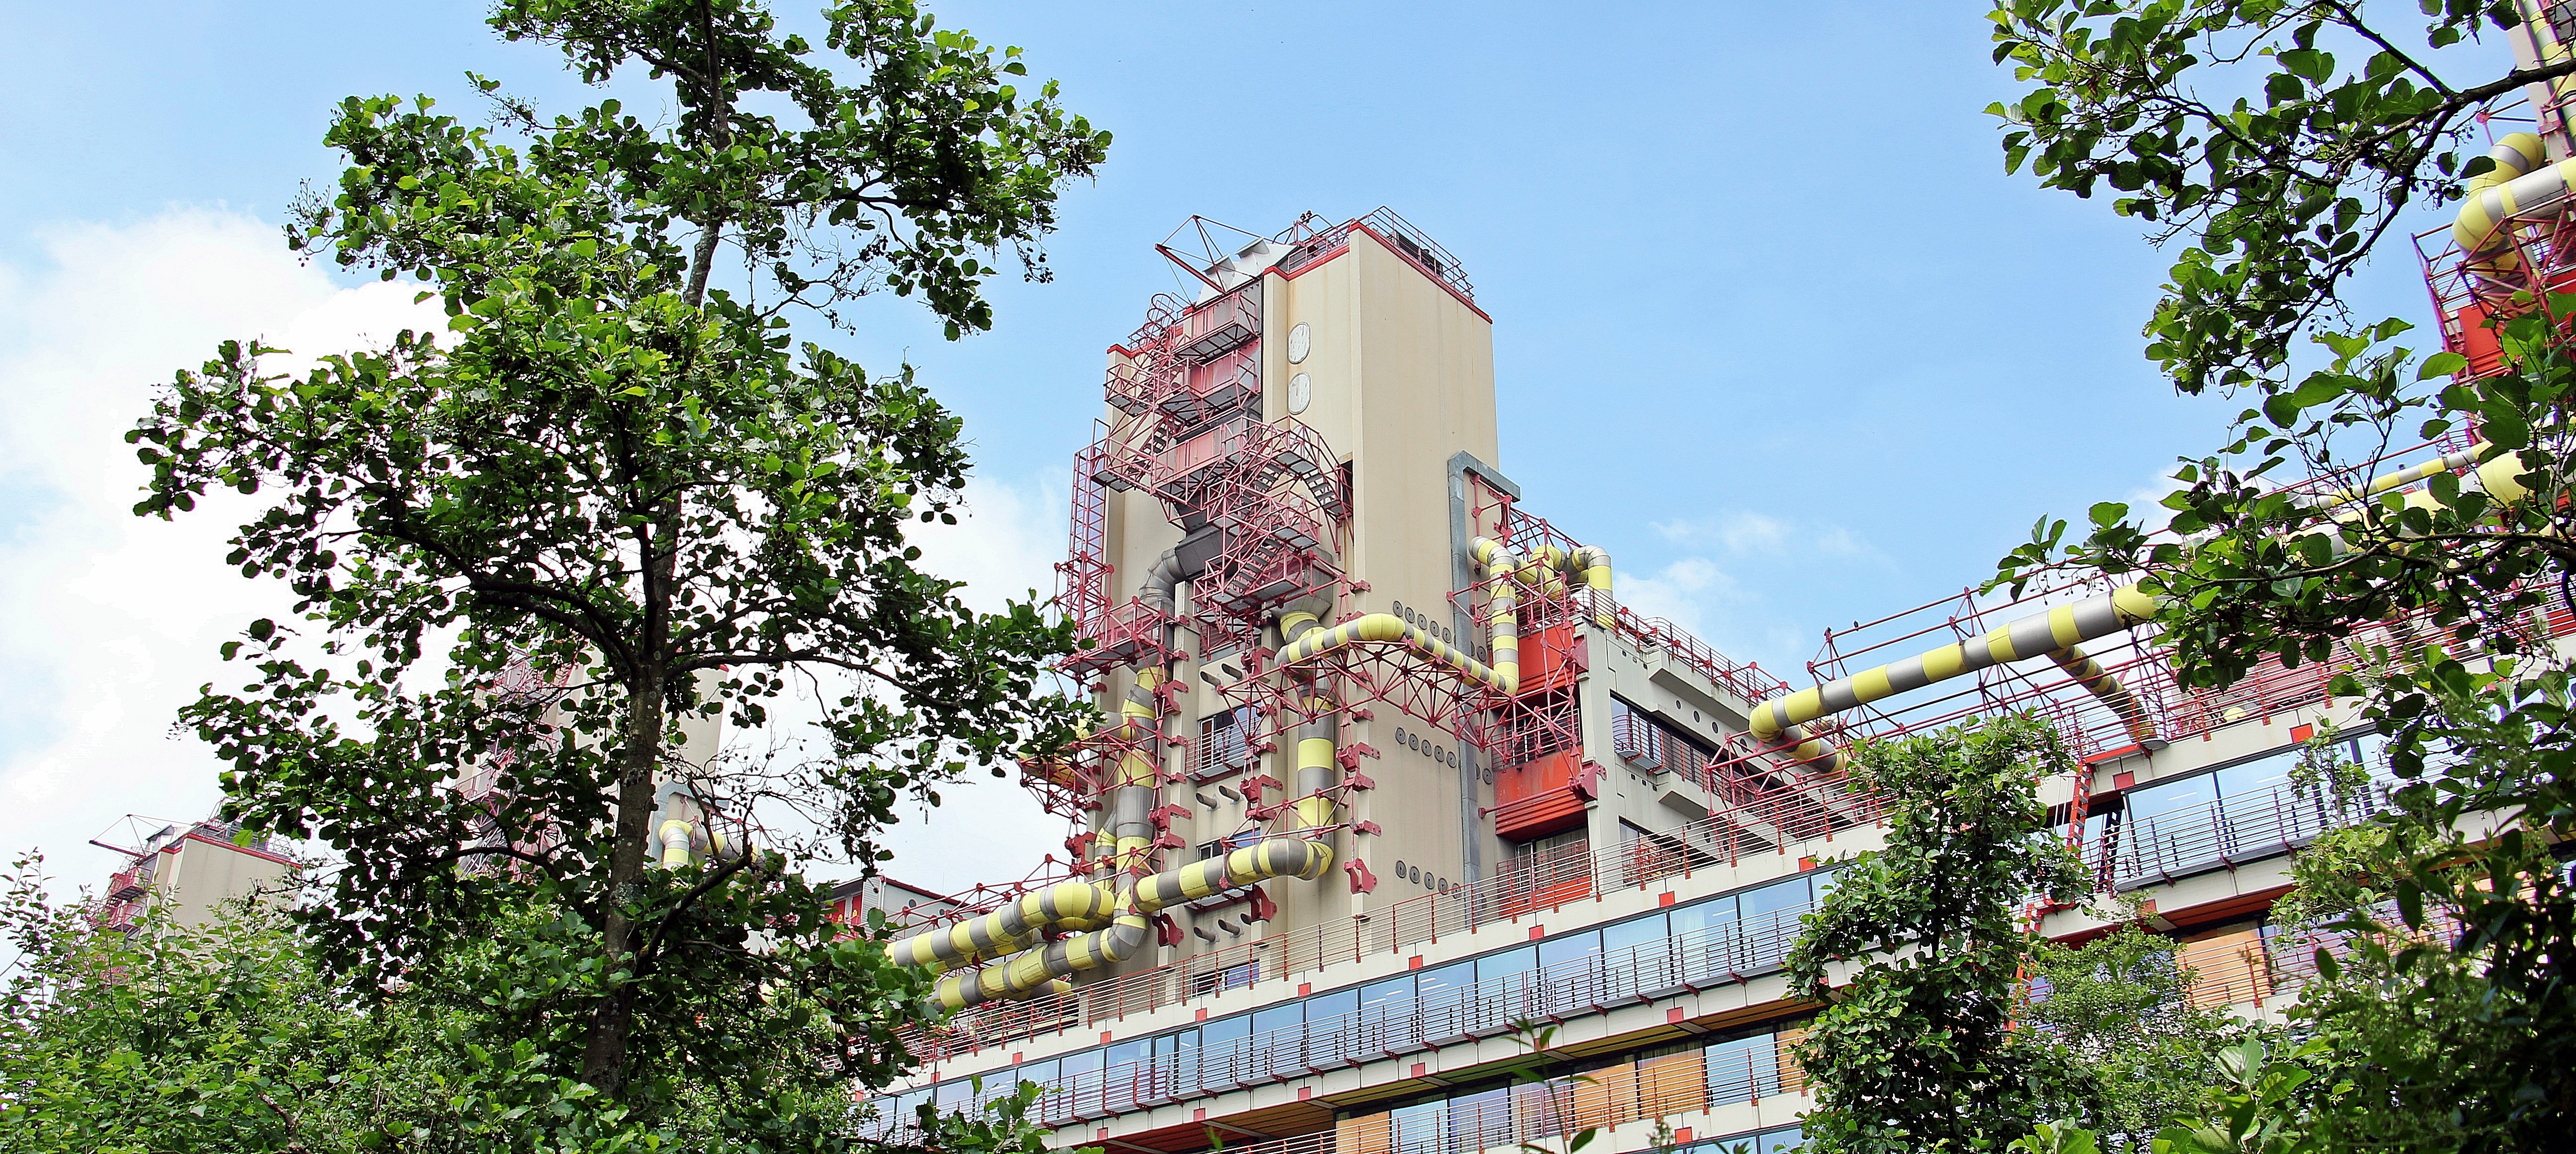
tree, architecture, flower, town, building, tower, tourism, place of worship, temple, university, germany, hospital, clinic, large, huge, estate, unusual, wat, aachen, neighbourhood, north rhine westphalia, tours, historic preservation, view details, universit tsklinik, universit tsmedizin, medical faculty, uniklinik, technical modern, structuralism, ventilation pipes, similar factory, high tech architecture, building cutout